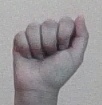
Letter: saad